Ubisoft

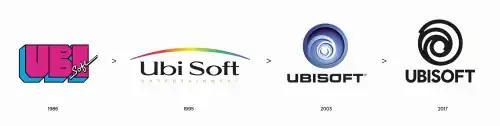
The evolution of the Ubisoft logo. The initial logo was created on the company's founding in 1986. With the publication of "Rayman", the company used the rainbow shape to show their shift from distributor to a publisher in 1995. The blue "swirl" was introduced in 2003 with the rebranding from "Ubi Soft" to "Ubisoft", alongside their acquisition of the "Tom Clancy" licence. Another swirl was introduced in 2017, designed to appear as windows into their game worlds while retaining a "grain de folie" (touch of madness). This excludes the two logos following the 1986 logo and before the 1995 logo.

On 9 September 2003, Ubi Soft announced that it would change its name to Ubisoft, and introduced a new logo known as "the swirl". In December 2004, gaming corporation Electronic Arts purchased a 19.9% stake in the firm. Ubisoft referred to the purchase as "hostile" on EA's part. Ubisoft's brothers recognised they had not considered themselves within a competitive market, and employees had feared that an EA takeover would drastically alter the environment within Ubisoft. EA's CEO at the time, John Riccitiello, assured Ubisoft the purchase was not meant as a hostile manoeuvre, and EA ended up selling the shares in 2010.